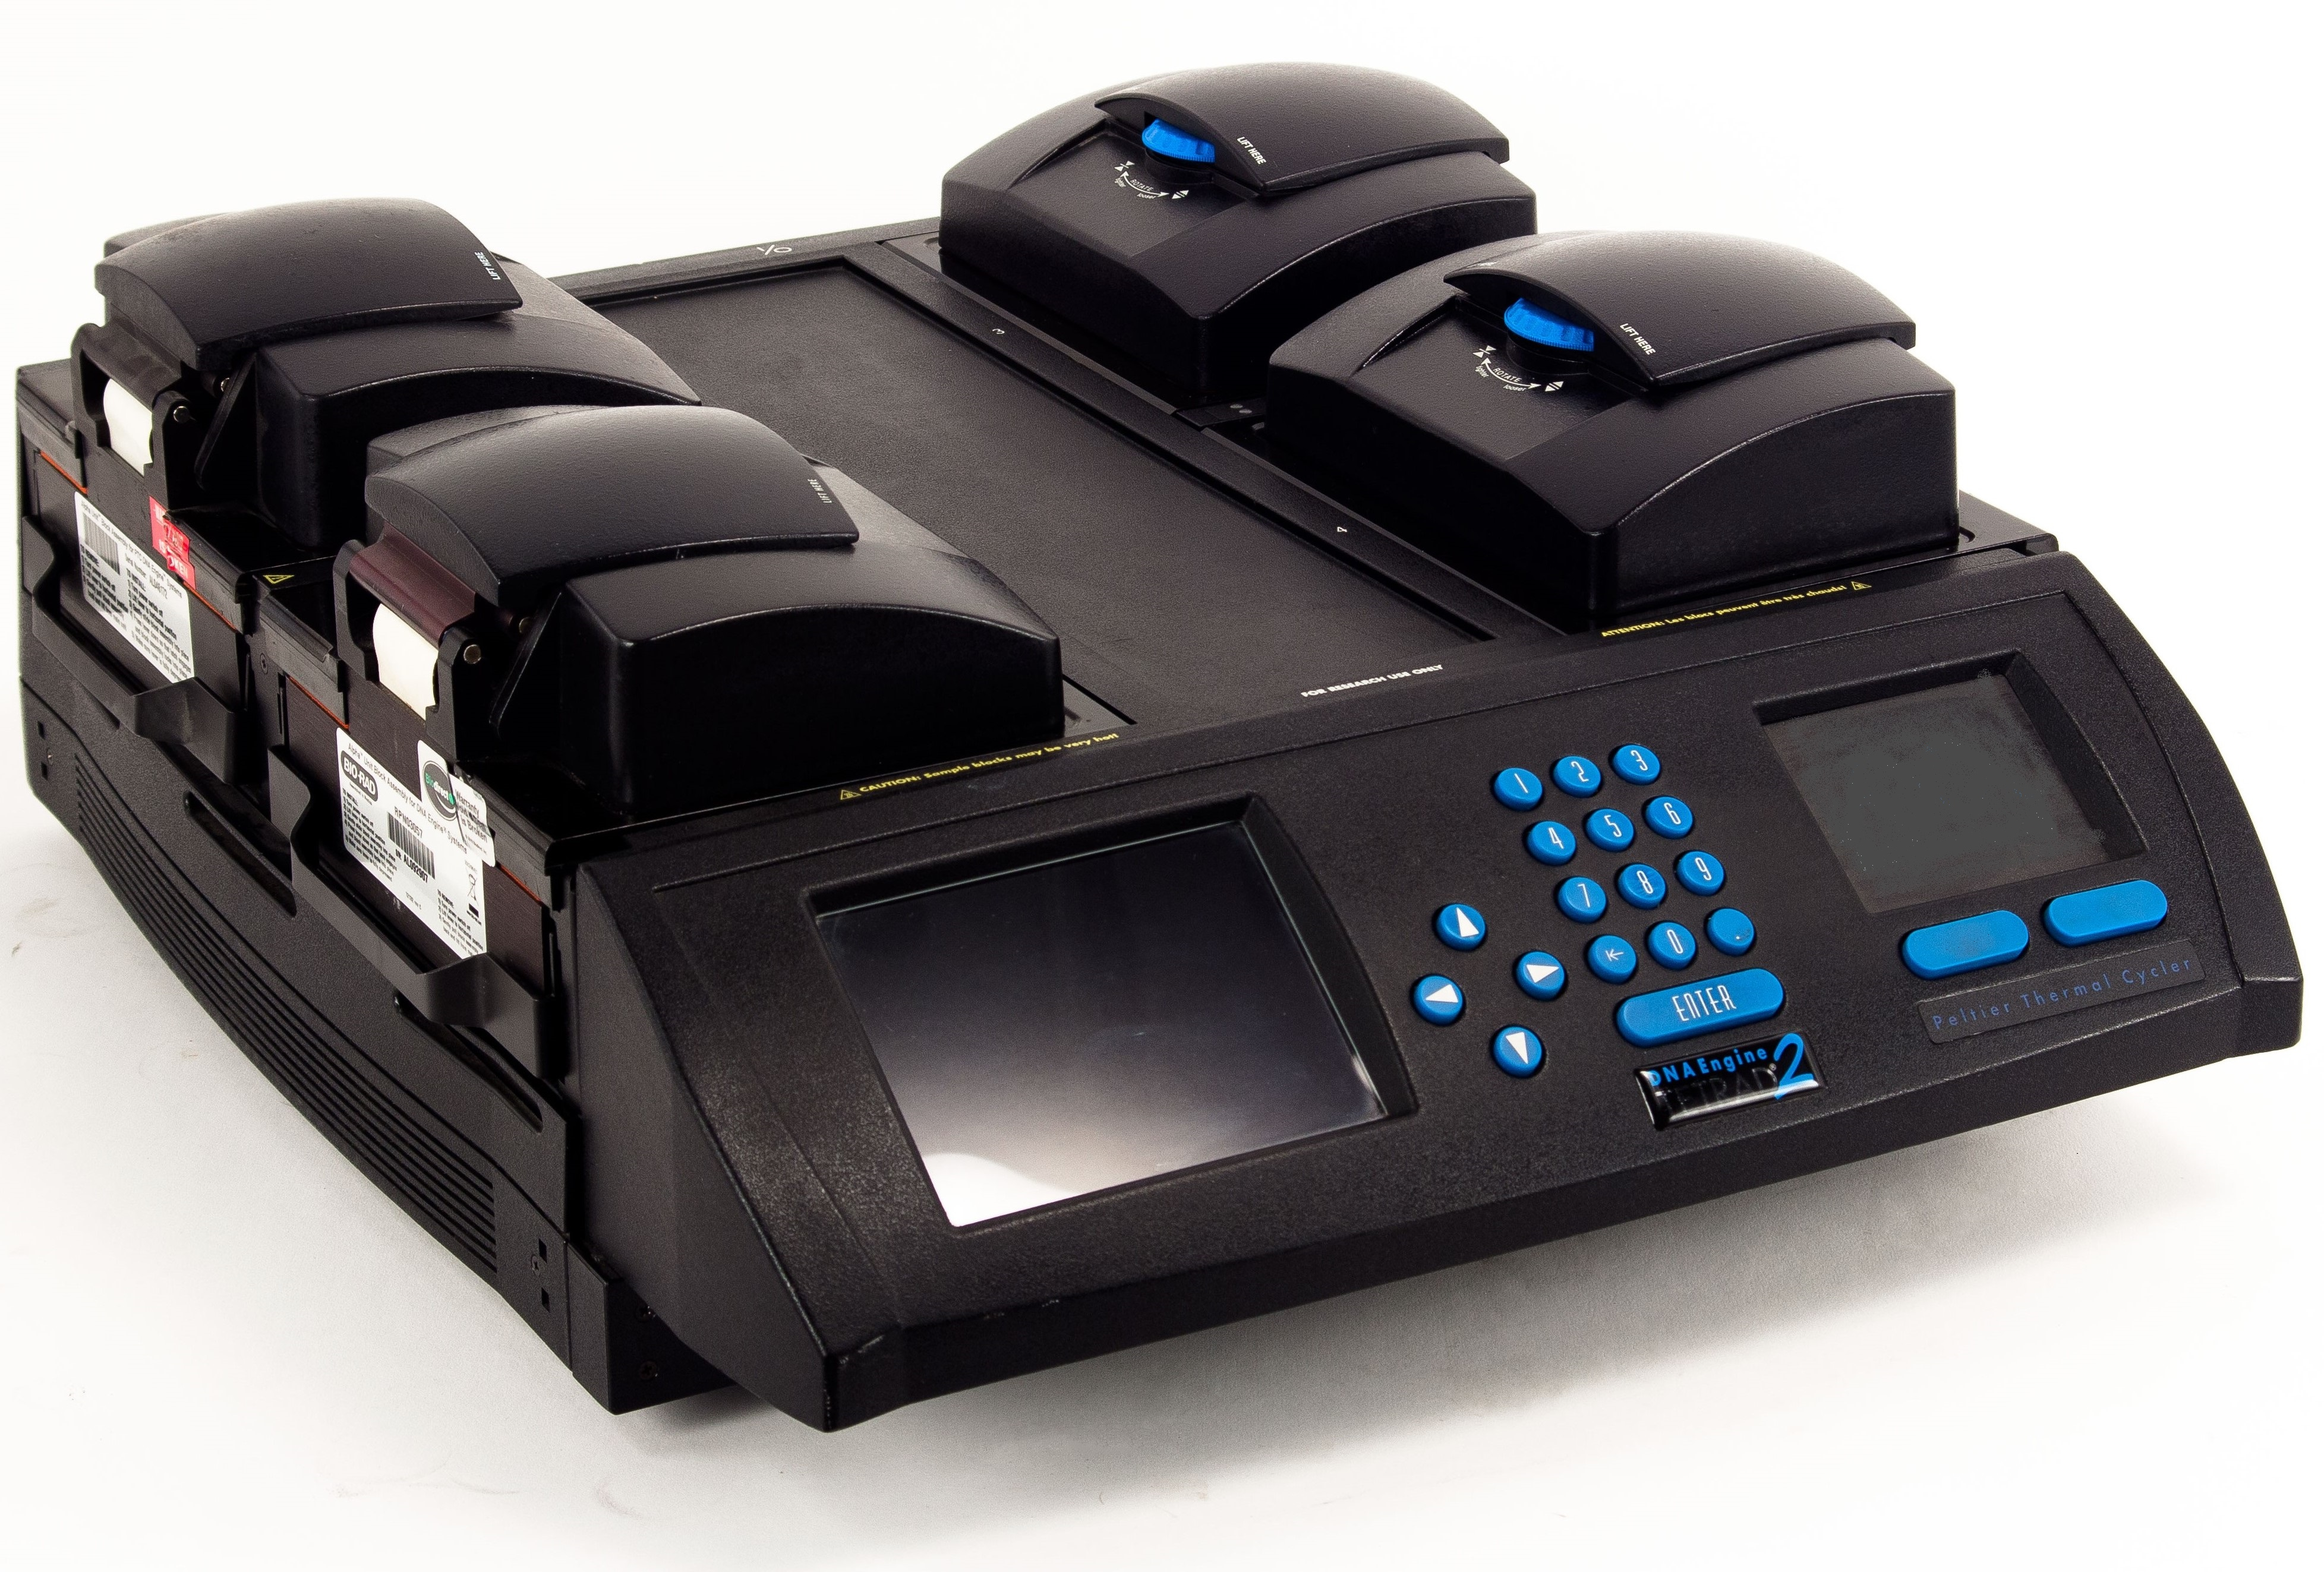
A Multi Bay PCR Machine
Specialty: lab-equipment